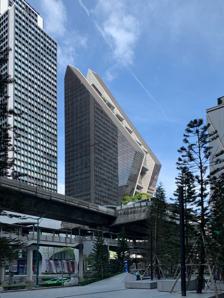
Building: Rosewood Bangkok
Country: Thailand
Year built: 2019
Hotel in Bangkok, Thailand Rosewood Bangkok (Thai: โรสวูด กรุงเทพฯ) Rosewood Bangkok as seen from the front entrance of the Park Ventures General information Status Open Type Hotel Location Lumphini Subdistrict , Bangkok , Thailand Construction started 2014 Completed 2019 Opened 31 March 2019 Owner Rende Development Management Rosewood Hotels & Resorts Height Architectural Tandem Architects (Executive Architect), Celia Chu Design (Interior Designer), AvroKO (Restaurant Interior Designer) Technical details Floor count 30 Floor area 24,000 m 2 (258,000 sq ft) Design and construction Architect(s) Kohn Pedersen Fox Associates (KPF) Renovating team Awards and prizes Future: Leisure Led Development (World Architecture Festival 2015), Best Futura Project - Gold (MIPIM Asia 2014) Website www.rosewoodhotels.com/en/bangkok Rosewood Bangkok is a luxury hotel within Bangkok's central business district along Ploenchit Road , managed by Rosewood Hotels & Resorts . The hotel features 158 guestrooms, three restaurants, a roof bar and conference rooms. It was designed by Kohn Pedersen Fox with Tandem Architects as executive architect and Celia Chu Design Associates as interior designer. The building provides direct access to the adjacent Phloen Chit BTS station . References